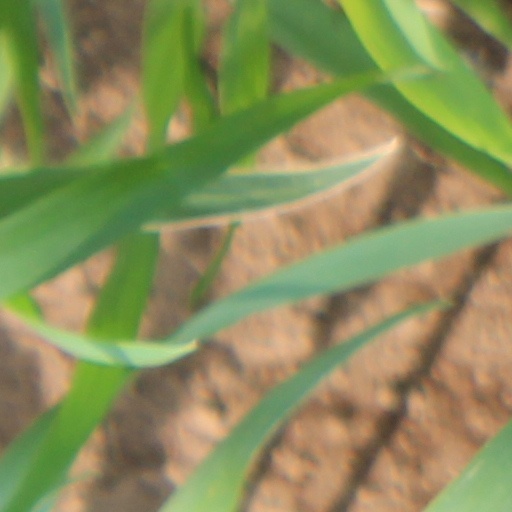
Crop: wheat